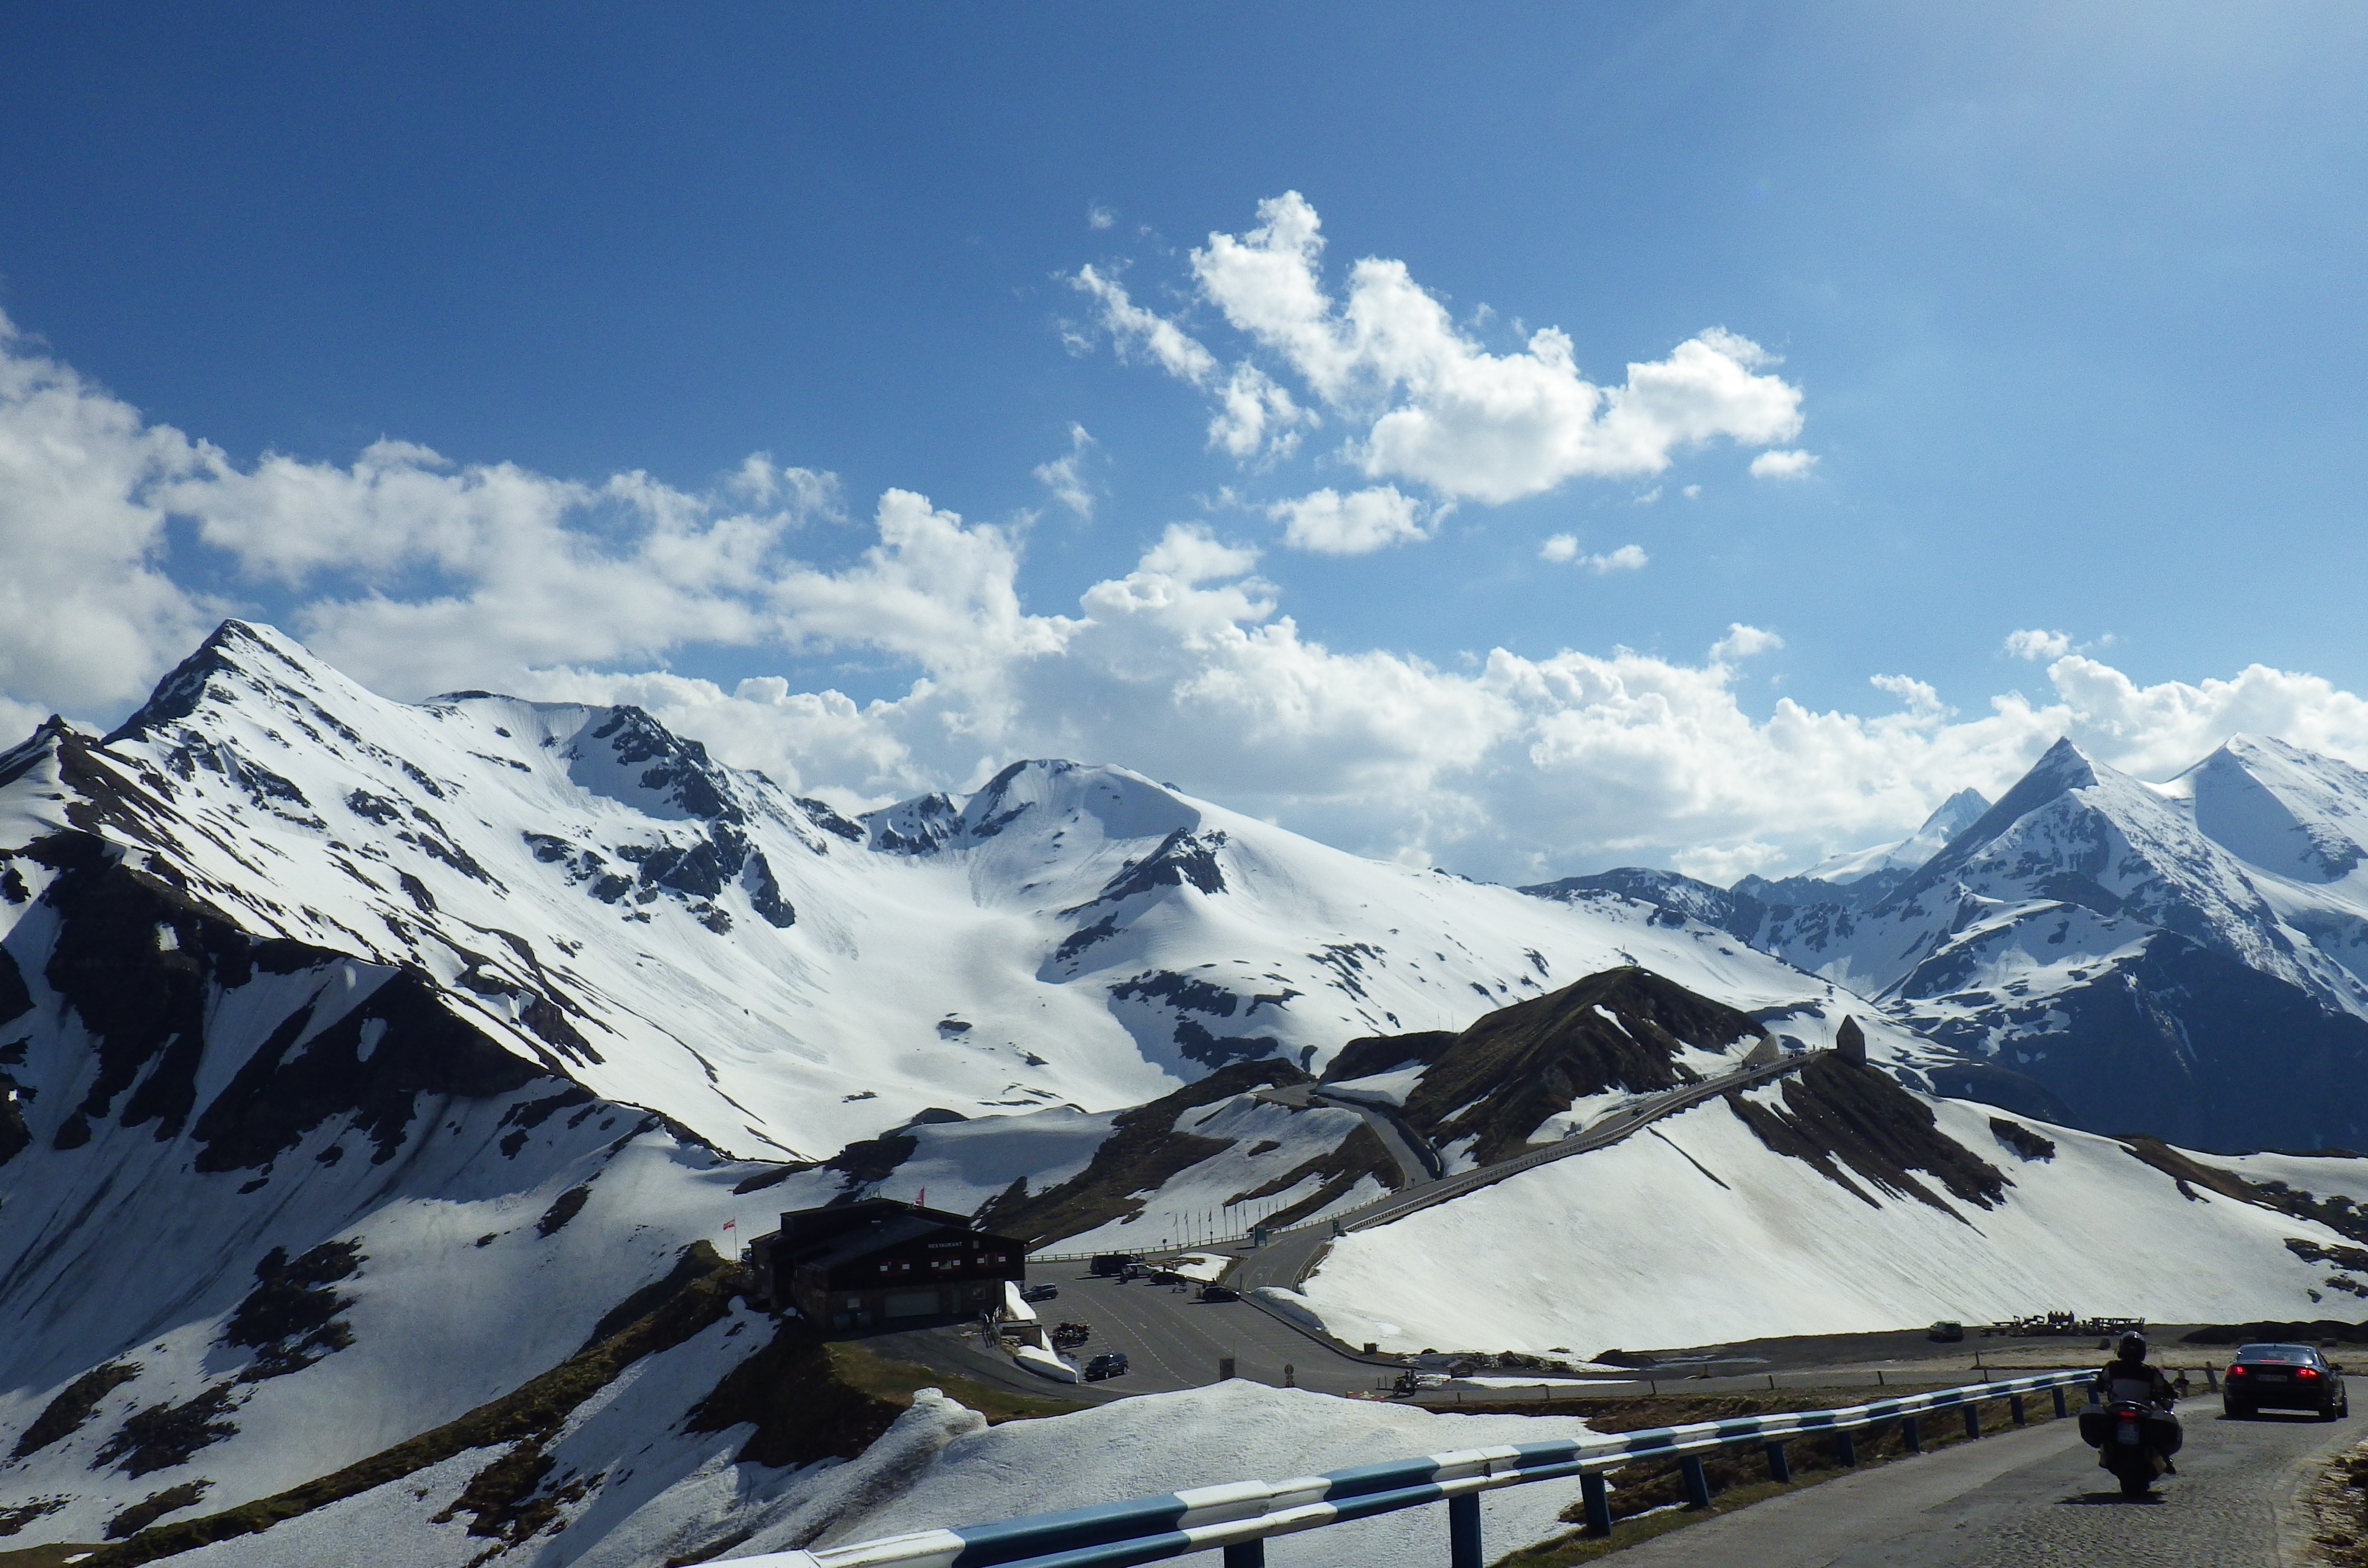
mountain, snow, winter, mountain range, ridge, summit, austria, winter sport, moto, resort, mountains, alps, plateau, piste, grossglockner, landform, ski touring, mountain pass, alpine road, ski mountaineering, geographical feature, mountainous landforms, geological phenomenon, grossglockner alpenstrasse